Denel Rooivalk

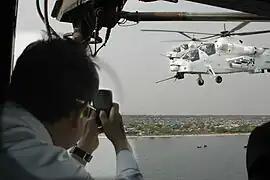
Two SAAF Rooivalk Attack Helicopters serving as part of the United Nations Force Intervention Brigade escorting a UN delegation in the Democratic Republic of the Congo.

By April 2005, only six of the 12 aircraft were available for operational test and evaluation with the others in need of software upgrades. The Chief of the South African Air Force, Lt. Gen. Carlo Gagiano, hoped that the helicopters would be ready around June 2007, indicating the ""extremely worrying factor of time that the project was taking to reach maturity"", attributing the delays to the exodus of personnel from Denel as well as its financial problems. This has forced the SAAF to assess alternative defence development partners.